Chris Pennell

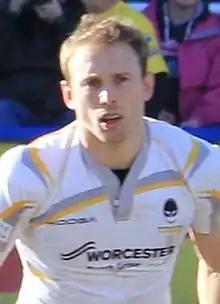
Pennell in 2014

Chris Pennell (born 26 April 1987) is an English rugby union player. He currently plays for Worcester Warriors in the Aviva Premiership and also for the Dallas Jackals of Major League Rugby (MLR). He plays as a fullback or wing if needed. He's a former captain of Worcester, and currently resides in Worcester with his young family. Pennell is also an ambassador for type 1 diabetes, which he was diagnosed with at nineteen years old. He has played for England, earning 1 cap in 2014.